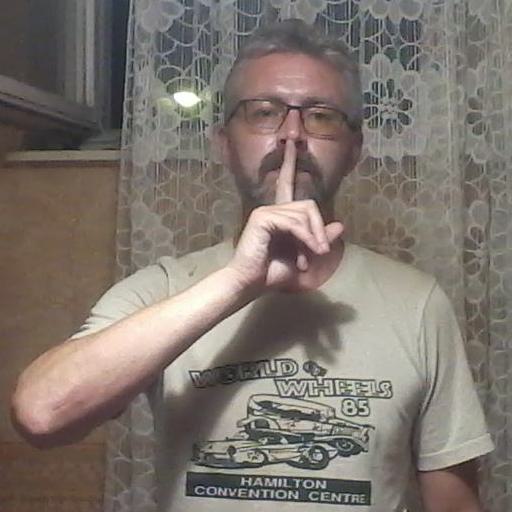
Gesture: mute